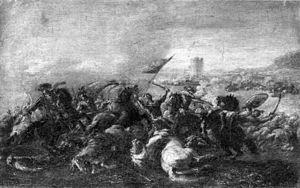
Francesco Graziani, dit Ciccio Napoletano, est un peintre italien actif à Naples et à Rome dans la seconde moitié du XVIIᵉ siècle.